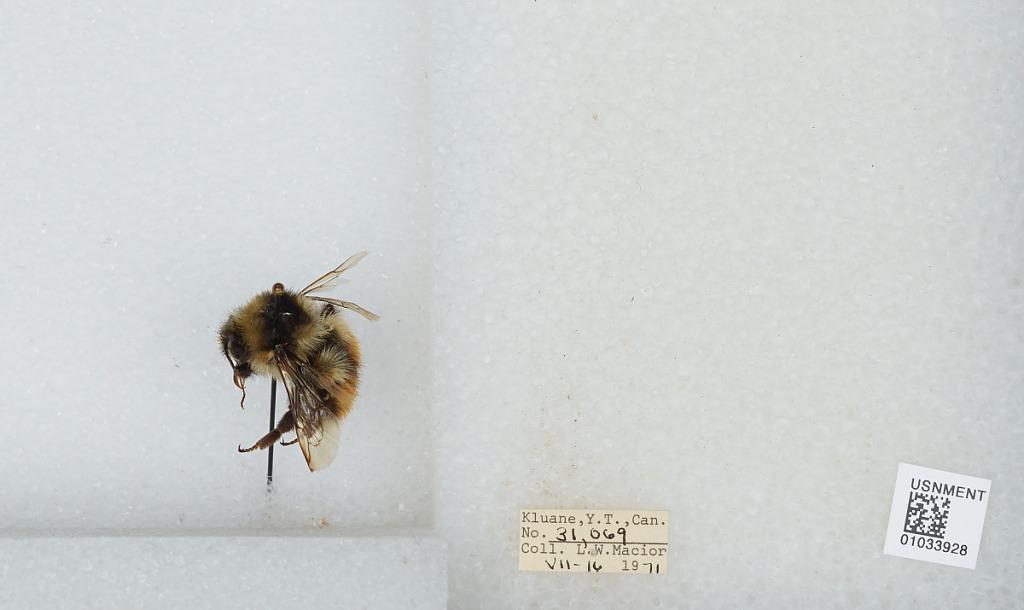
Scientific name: Bombus (Pyrobombus) sylvicola Kirby
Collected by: L. Macior
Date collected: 1971-7-16
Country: Canada
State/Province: Yukon Territory
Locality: Kluane
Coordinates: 60.75, -139.5